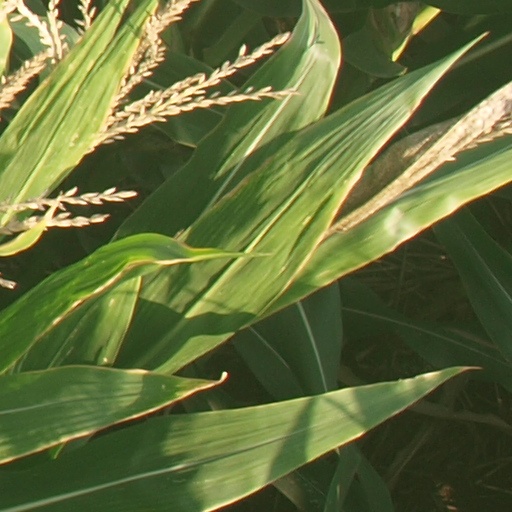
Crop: maize; corn